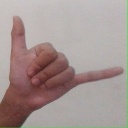
अक्षर: द